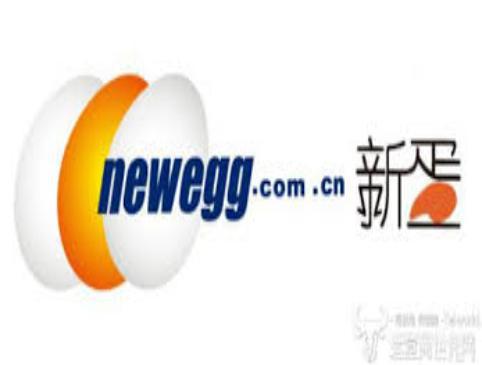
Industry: Others